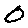
Label: 0